To Touch the Soul

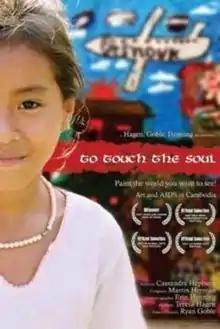
Theatrical release poster

To Touch the Soul is a 2007 documentary film directed by Ryan Goble and produced by Teresa Hagen. The film was written by Goble and Erin Henning, from a story by Hagen. The documentary is narrated by Cassandra Hepburn.